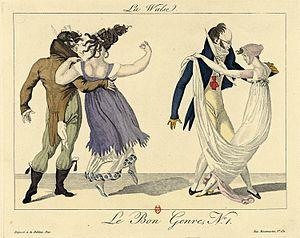
Populaire ou de société, la valse est une danse généralement écrite sur une mesure à 3/4, prise parfois à la noire ou le plus souvent à la blanche pointée cadençant son fameux rythme binaire et dans laquelle le couple enlacé se déplace sur la piste en tournant sur lui-même.